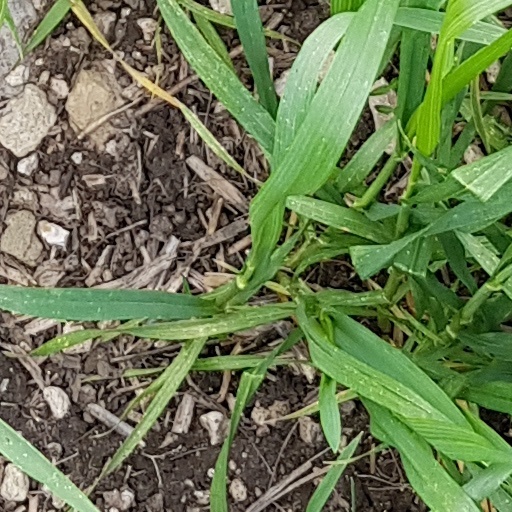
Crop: wheat